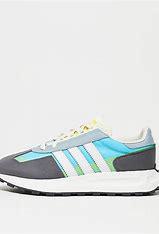
Brand: adidas
Model: originals Adidas Originals Retropy E5